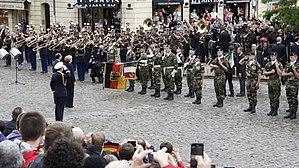
Hollande et Merkel recevant le salut de la Brigade franco-allemande à Reims.Musique de la Garde républicaine.
Le 14ᵉ régiment de commandement et de soutien était un régiment de l'Armée de terre française, héritier du 14ᵉ escadron du train.